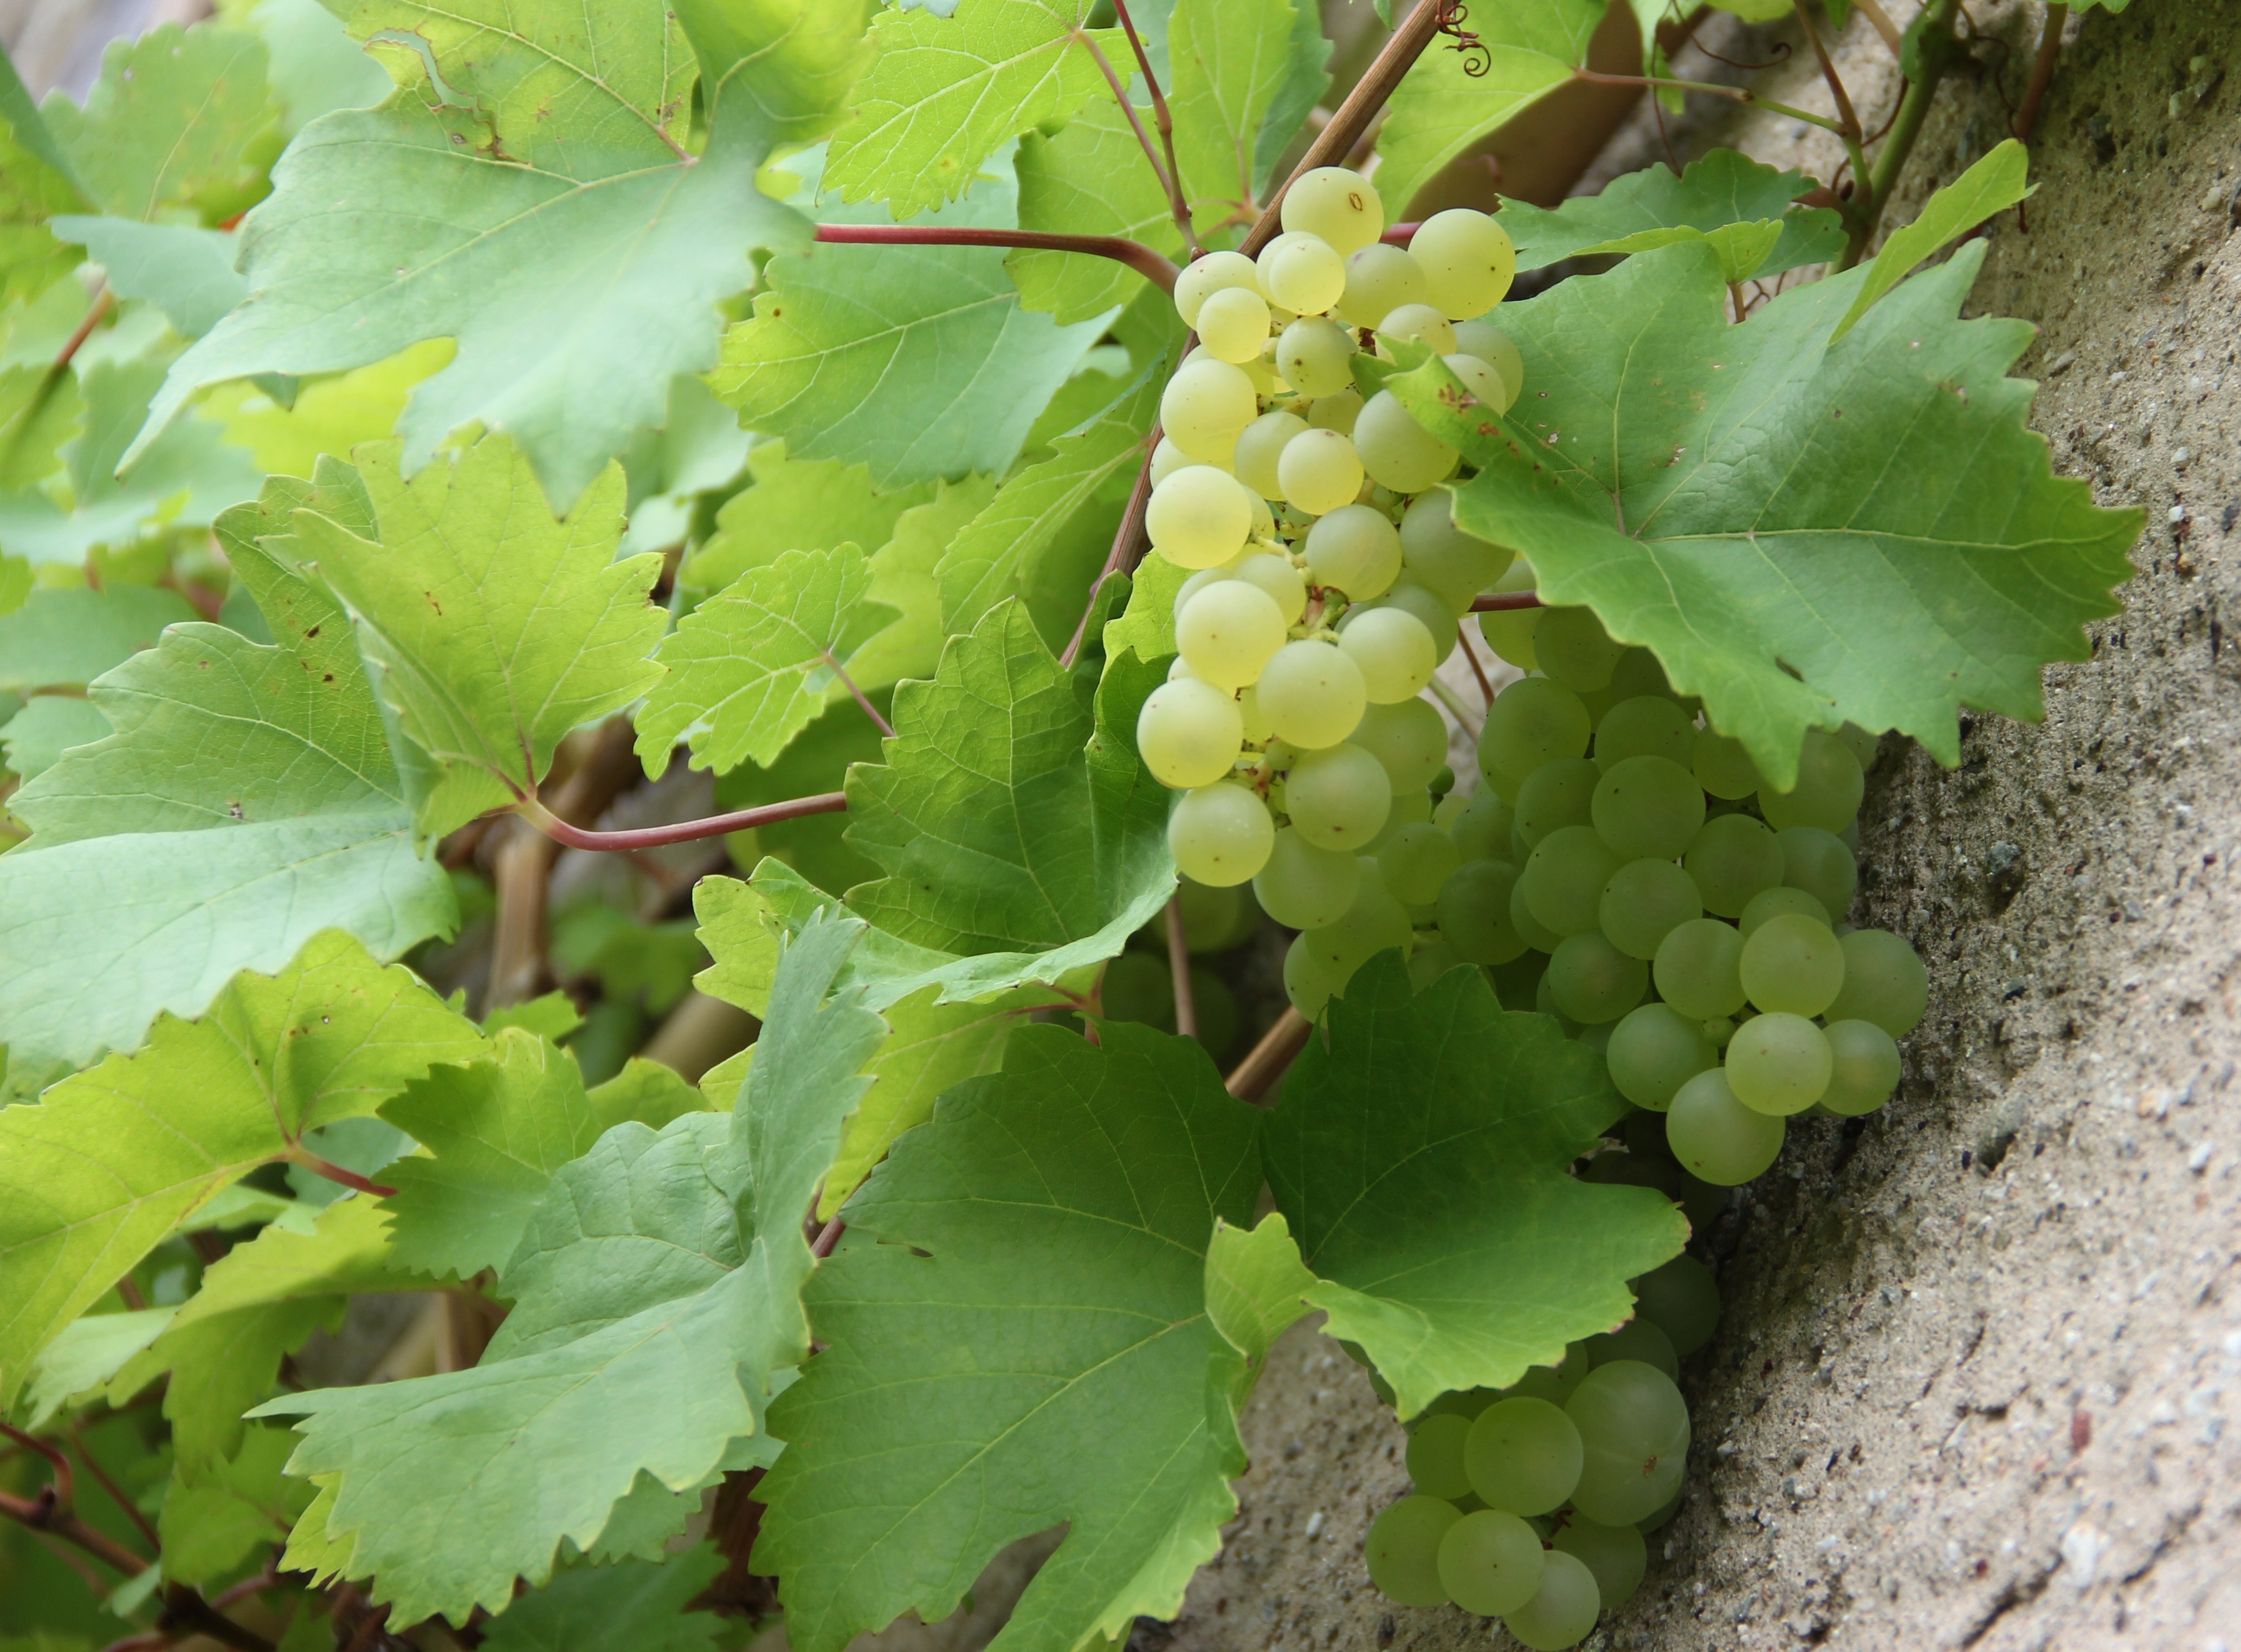
tree, nature, plant, grape, fruit, leaf, flower, food, green, produce, agriculture, shrub, flowering plant, vitis, grape leaves, woody plant, land plant, grapevine family